River Mill Hydroelectric Project

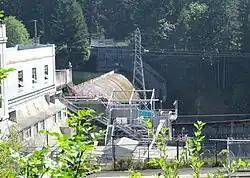
River Mill dam, view from east bank

The principal designer of the original Mill Run Dam was the Norwegian immigrant Nils F. Ambursen (1876–1958). Based in Boston, his Ambursen Hydraulic Construction Company designed over a hundred dams in the United States from 1903 through 1917. Ambursen's patented concrete-slab-and-buttress dam design was a significant advance in dam design of this era. River Mill is one of only three Ambursen-type dams built west of the Mississippi.